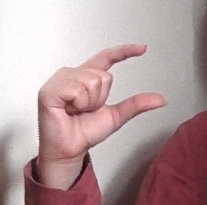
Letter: dal